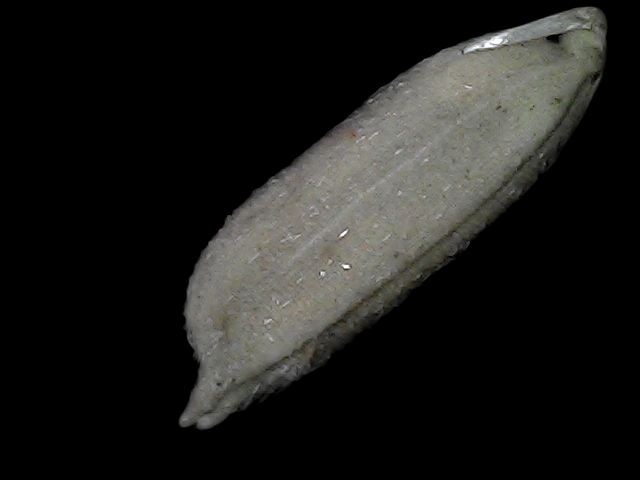
Rice variety: Bd79